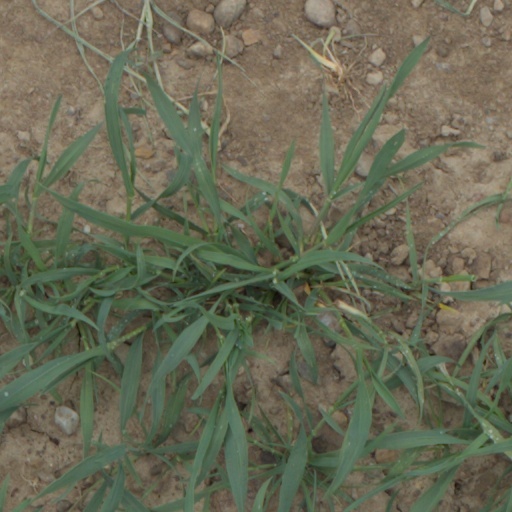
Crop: wheat